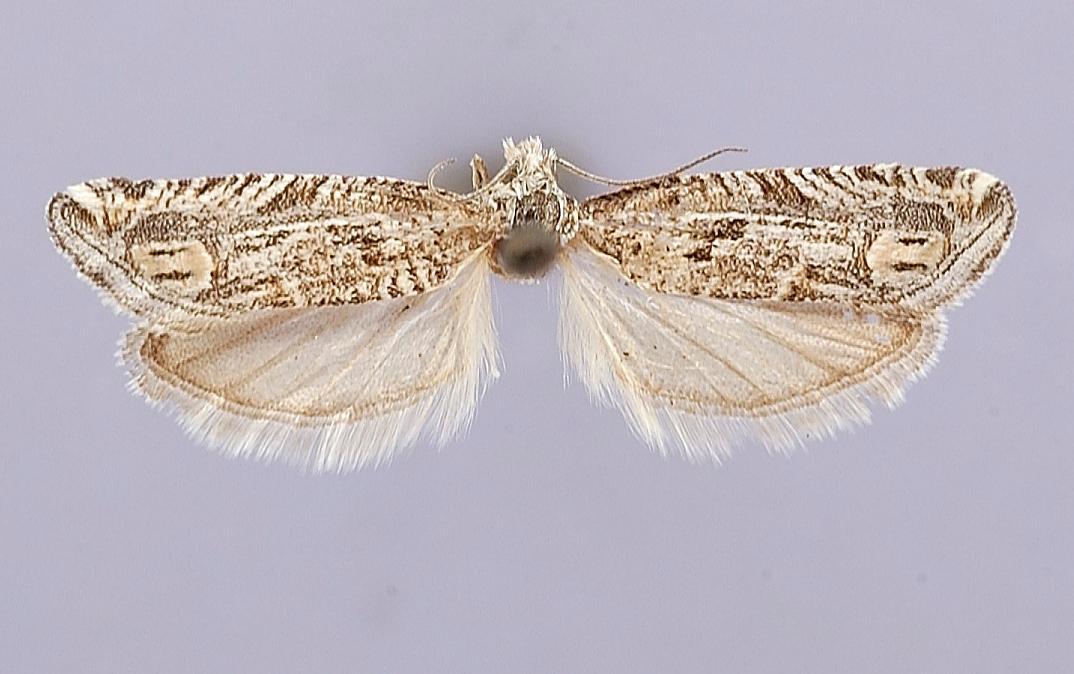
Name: Thiodia nepotinana
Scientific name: Thiodia nepotinana Heinrich, 1923
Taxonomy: Animalia, Arthropoda, Insecta, Lepidoptera, Tortricidae
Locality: Eureka, Juab, Utah, United States
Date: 30 May 1911